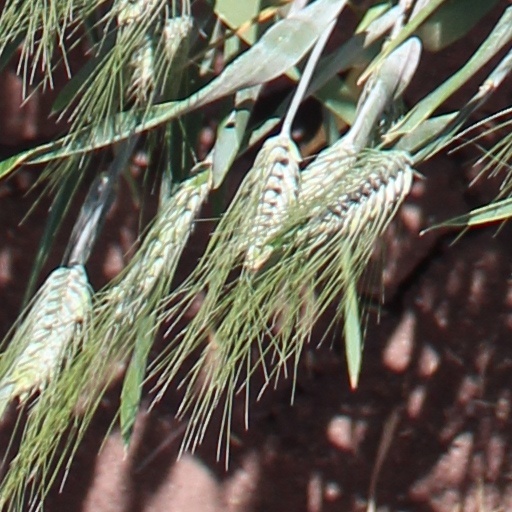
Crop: wheat